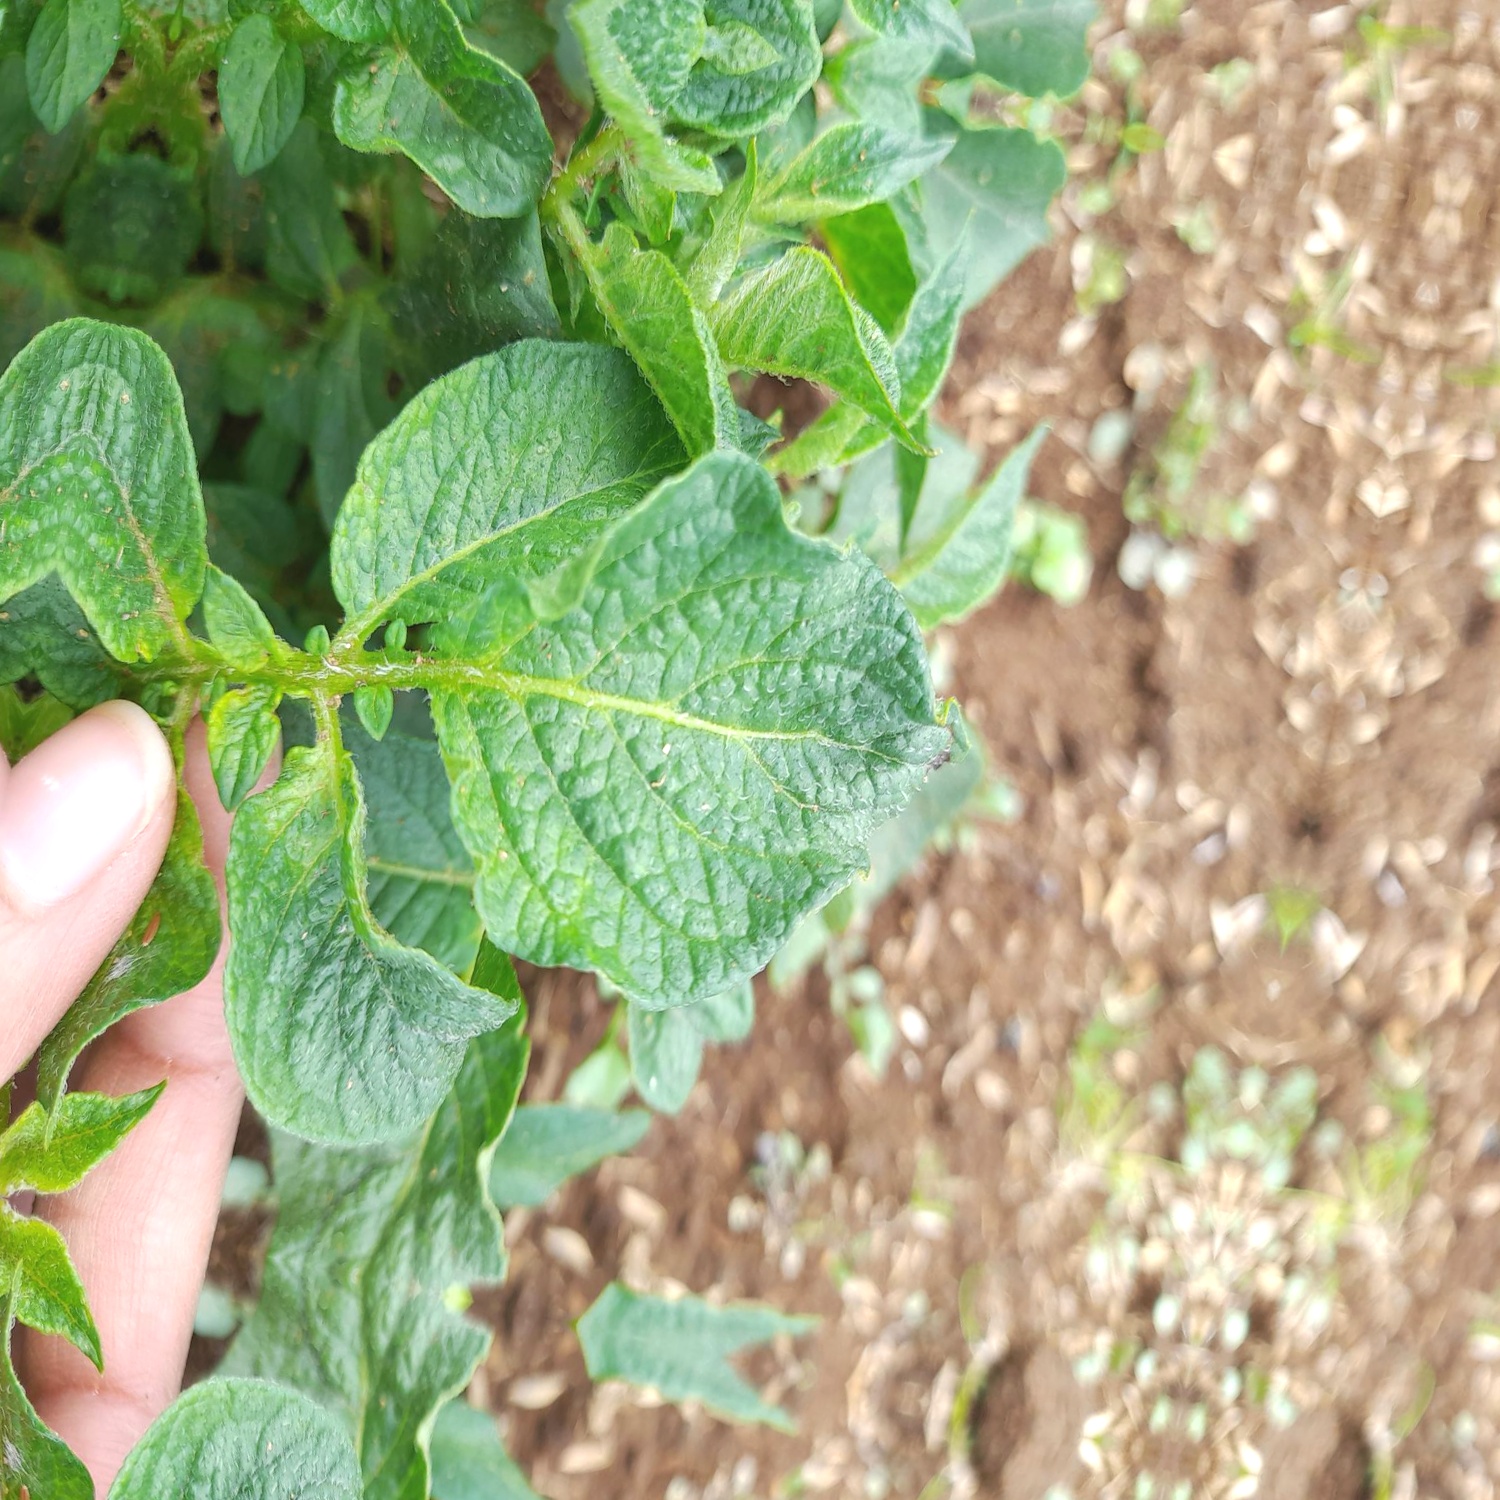
Etiqueta: Virus